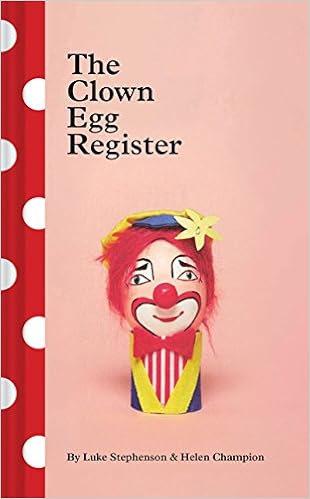
The Clown Egg Register: (Funny Book, Book About Clowns, Quirky Books)
Category: Books
Review "[A]n art project and anthropological clown study rolled into one. Who knew that for every clown out there who has officially registered their clown persona, there's an egg with his or her face painted on it, kept in a safe place in clown HQ?"- Plain Magazine "[A]n art project and anthropological clown study rolled into one. Who knew that for every clown out there who has officially registered their clown persona, there's an egg with his or her face painted on it, kept in a safe place in clown HQ?"- Plain Magazine "Wonderful."- Mental Floss "Wonderful."- Mental Floss About the Author Luke Stephenson is best known for his eccentric photographs of Britain. Often humorous in their outlook, his series subjects range from prize budgerigars to the World Beard and Moustache Championships. He lives in London.Helen Champion studied Fine Art at Goldsmiths College, London, and is herself a clown called Zenden. She lives in Gloucester, England.
Features: Step right up for the Greatest Book on Earth! For more than 70 years, Clowns International—the oldest established clowning organization—has been painting the faces of its members on eggs. Each one is a record of a clown's unique identity, preserving the unwritten rule that no clown should copy another's look. This mesmerizing volume collects more than 150 of these portraits, from 1946 to the modern day, accompanied by short personal histories of many of the clowns. Here are Tricky Nicky, Taffy, Bobo, Sammy Sunshine, the legendary Emmett Kelly, and Jolly Jack, clowning since 1977 and still performing today with a penguin puppet named Biscuit. A treasure just like the eggs it enshrines, | The Clown Egg Register | is an extraordinary archive of images and lives of the men and women behind the make-up.